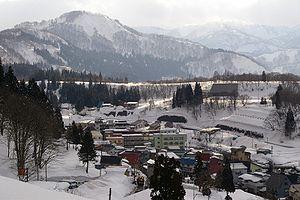
Le village d'Ōkura est un village du district de Mogami, dans le Nord de l'île de Honshū, au Japon.
La liste des localités adhérant à l'association Les Plus Beaux Villages du Japon rassemble tous les bourgs et villages membres depuis sa création en 2005.